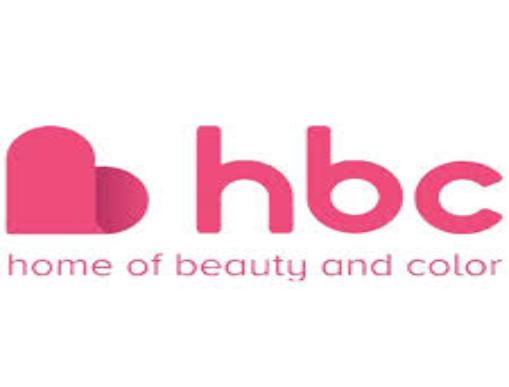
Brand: HBC
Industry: Clothes